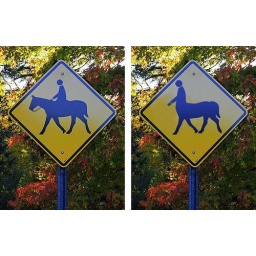
What I think about when I drive by a horse crossing sign